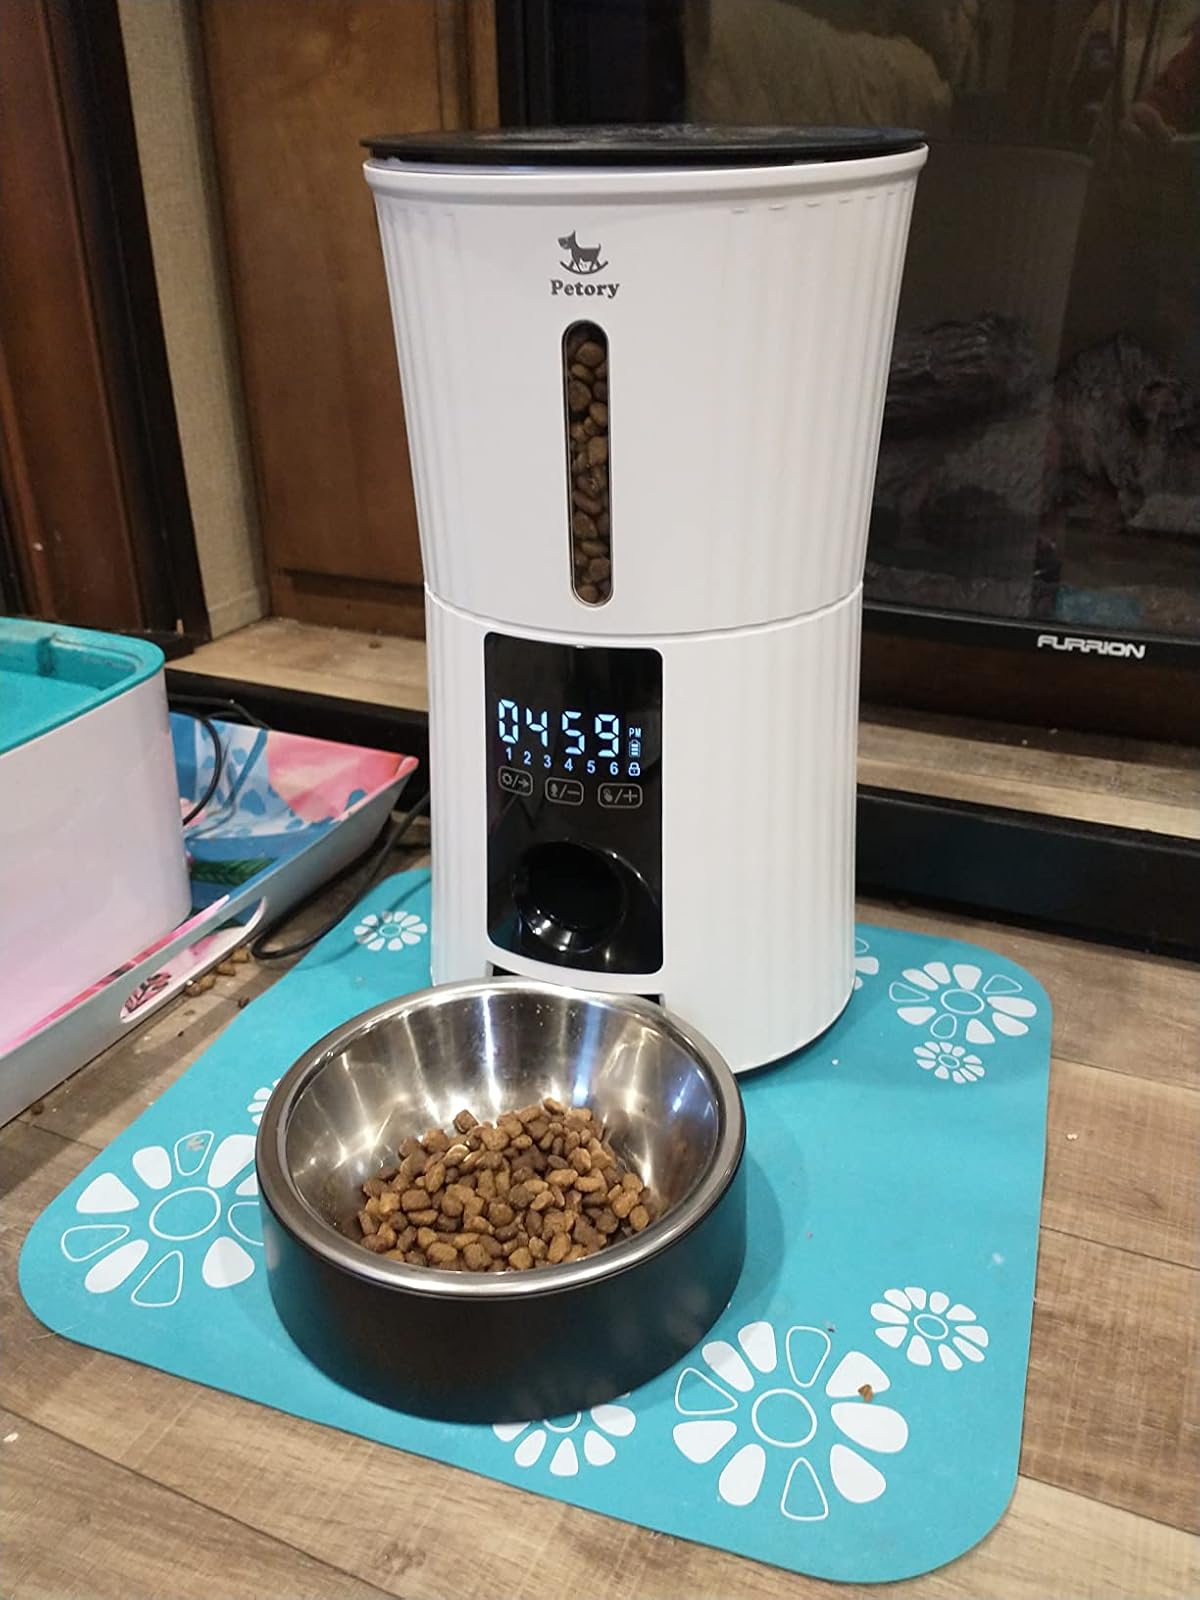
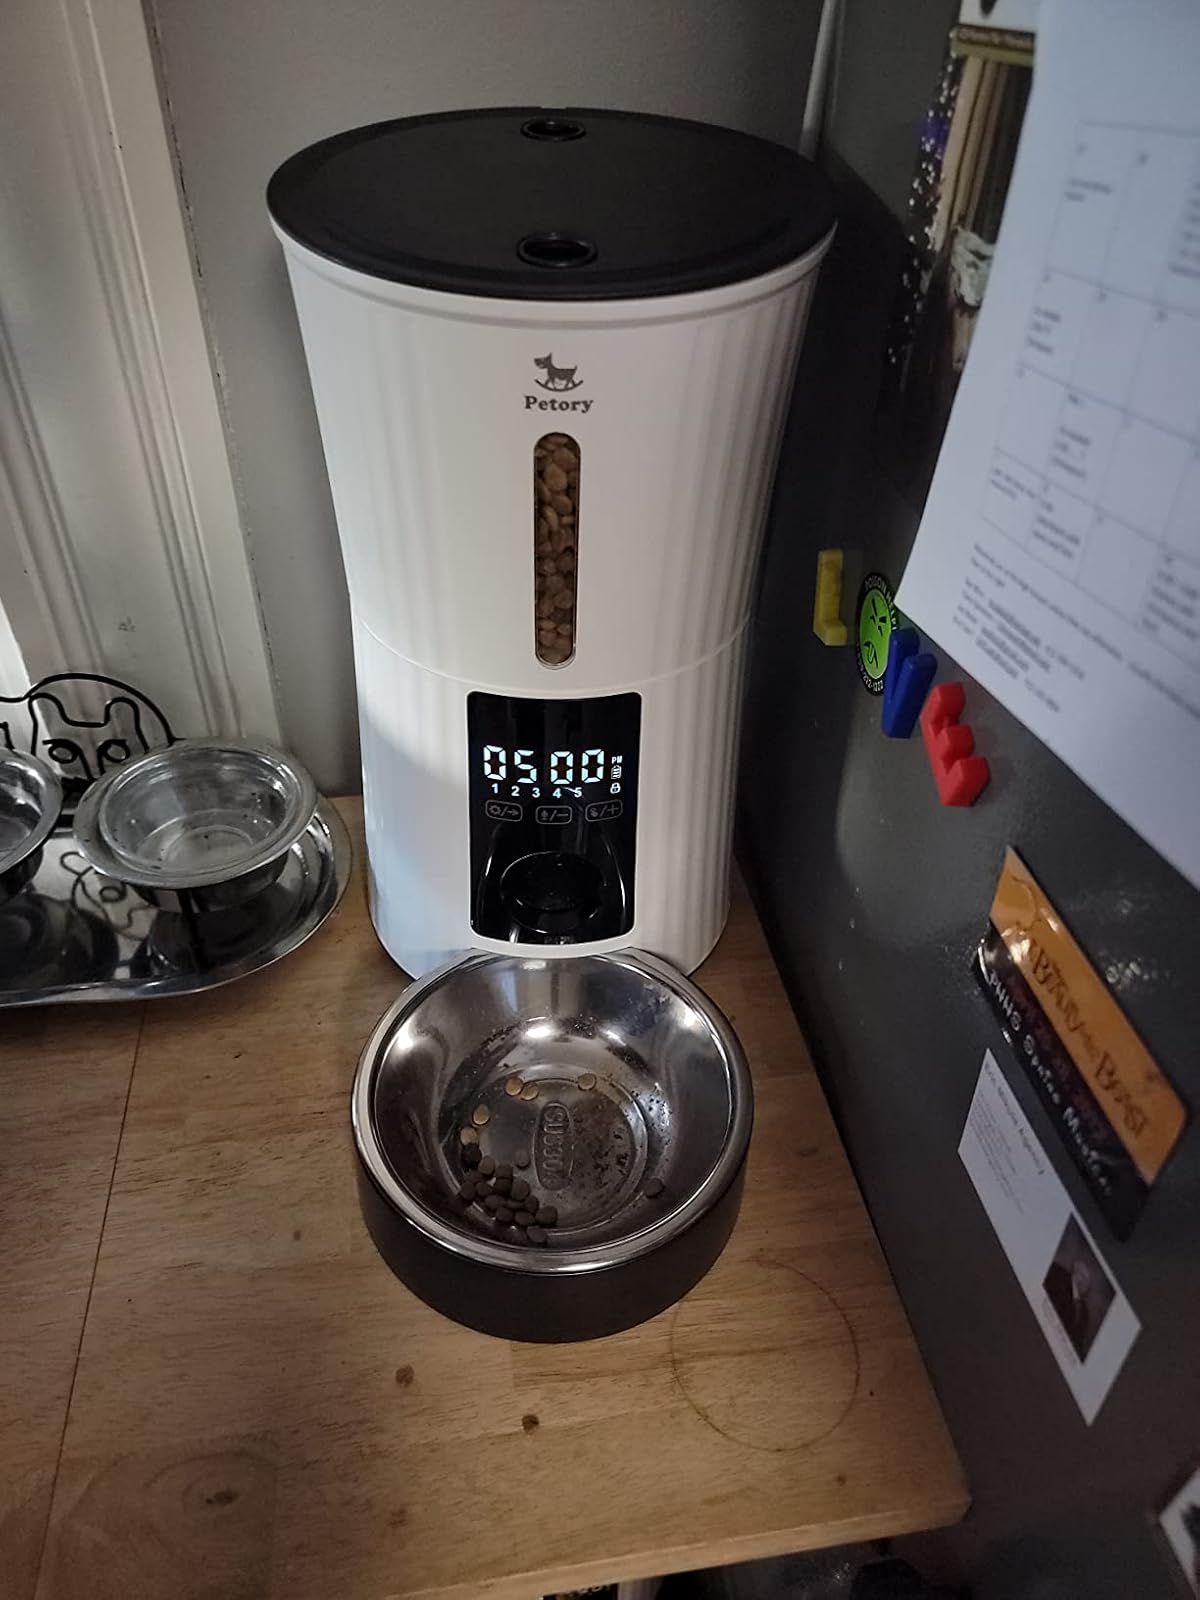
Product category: items_feeder
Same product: yes